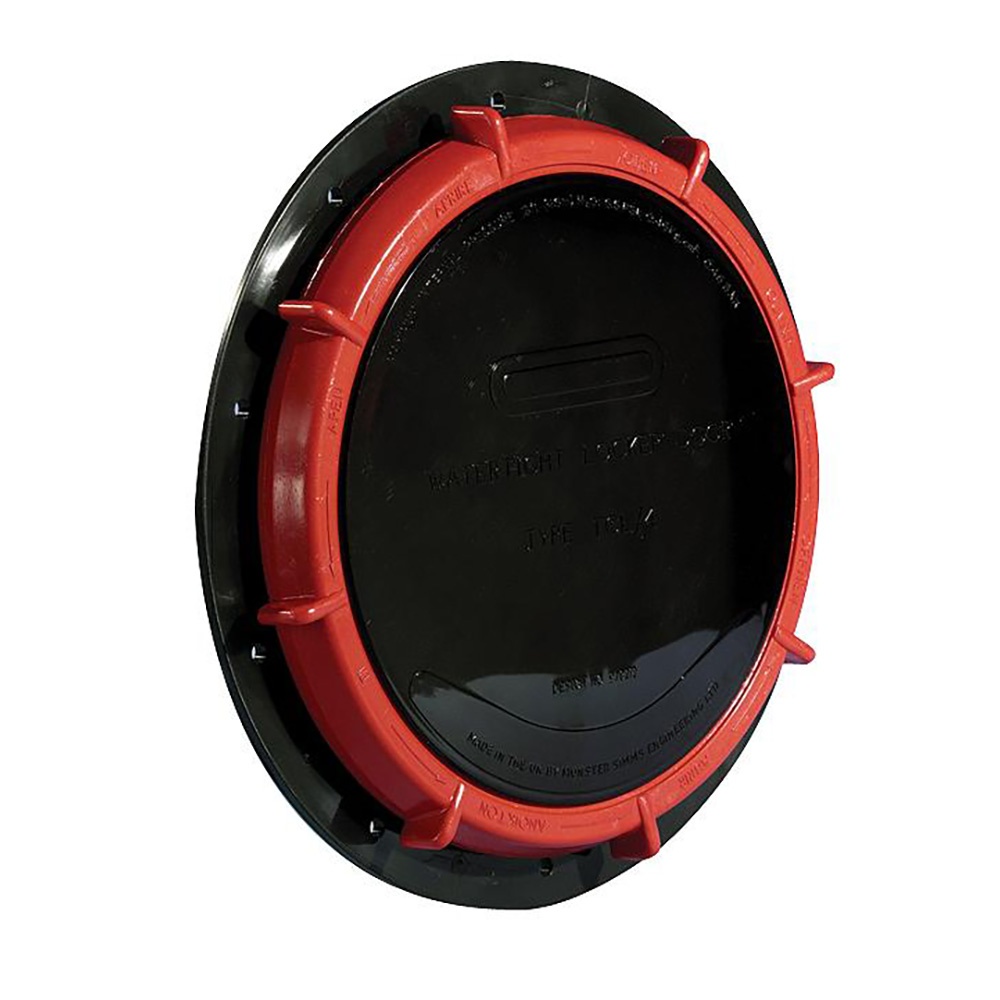
Whale TCL4 9" Locker Door - Black [LD4000]
TCL4 9" Locker Door - Black Keep storage areas dry with this tried, tested, and trusted black Whale locker door/deck hatch. Features: Reliable watertight seal Measurements: Diameter: 228 mm (9 in.) Aperture: 179 mm (7 in.) Materials: Body: Polycarbonate Locking Ring: Acetal Seal: Nitrile Specifications: Color: Black Box Dimensions: 2"H x 10"W x 10"L WT: 1 lbs UPC: 766478400000
Brand: Whale Marine
Category: Vehicles & Parts > Vehicle Parts & Accessories > Watercraft Parts & Accessories